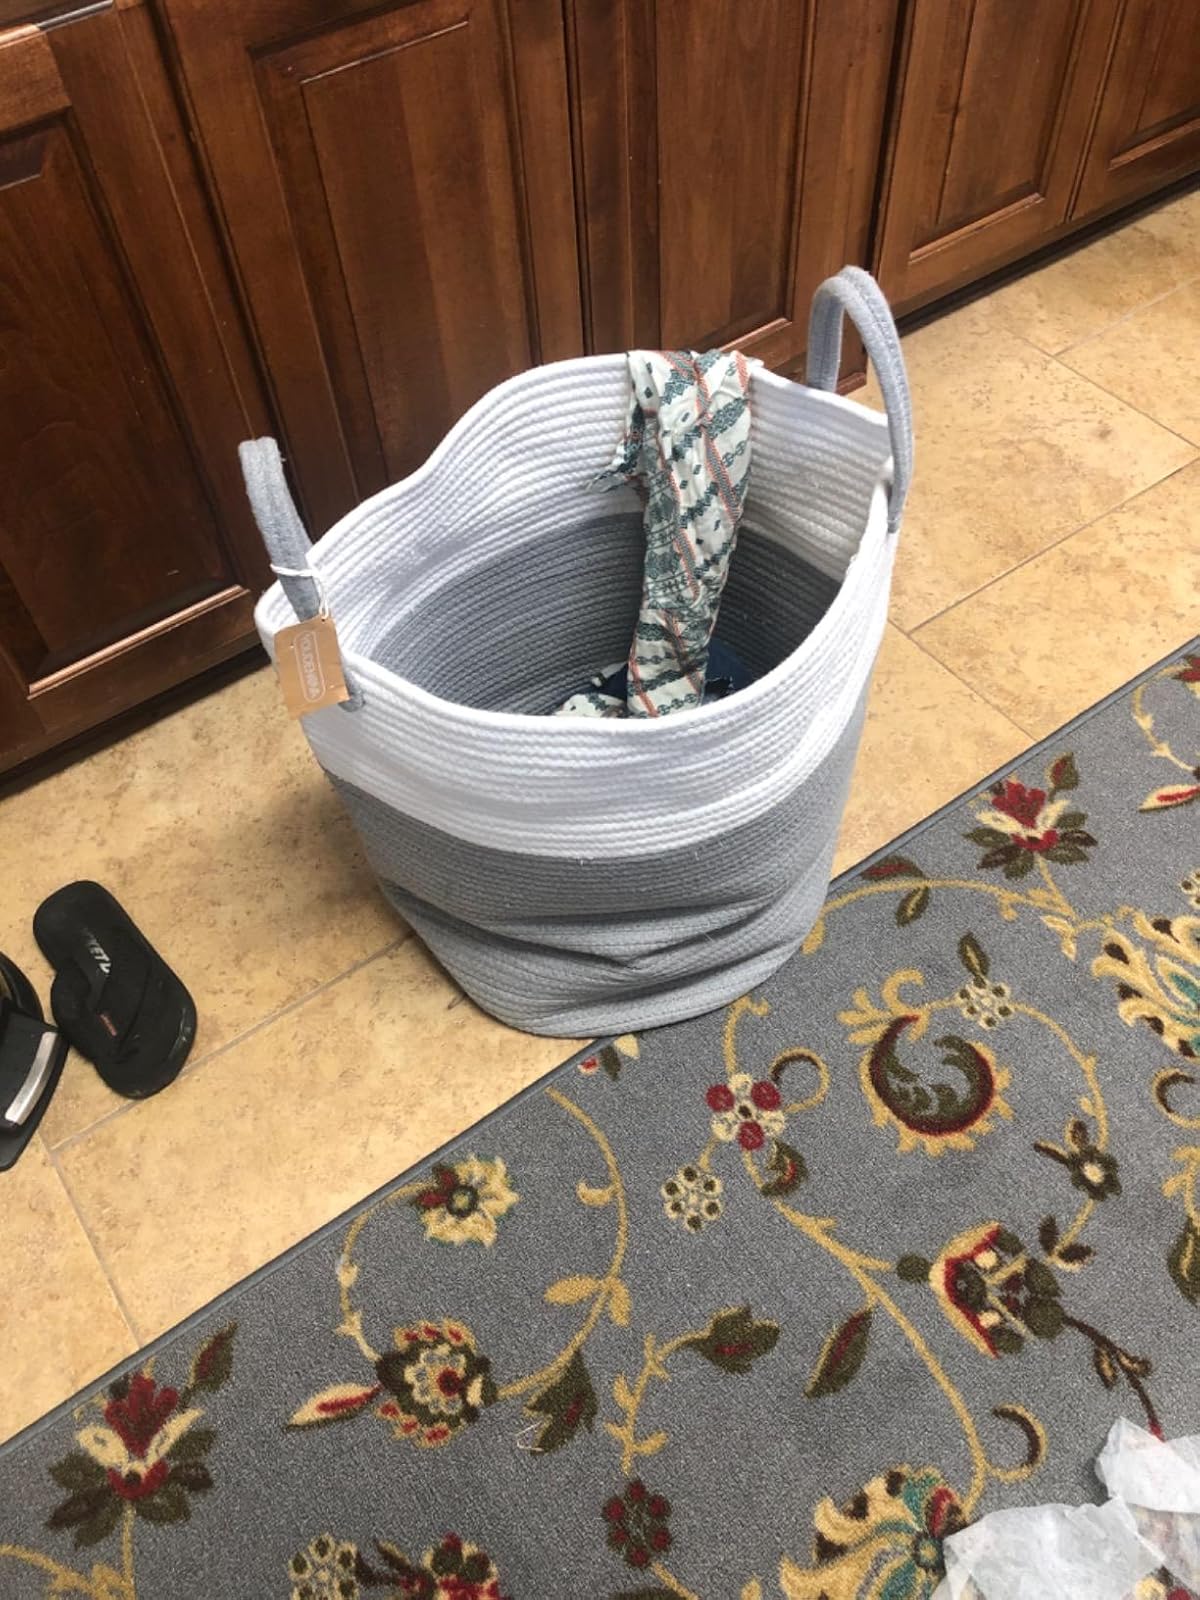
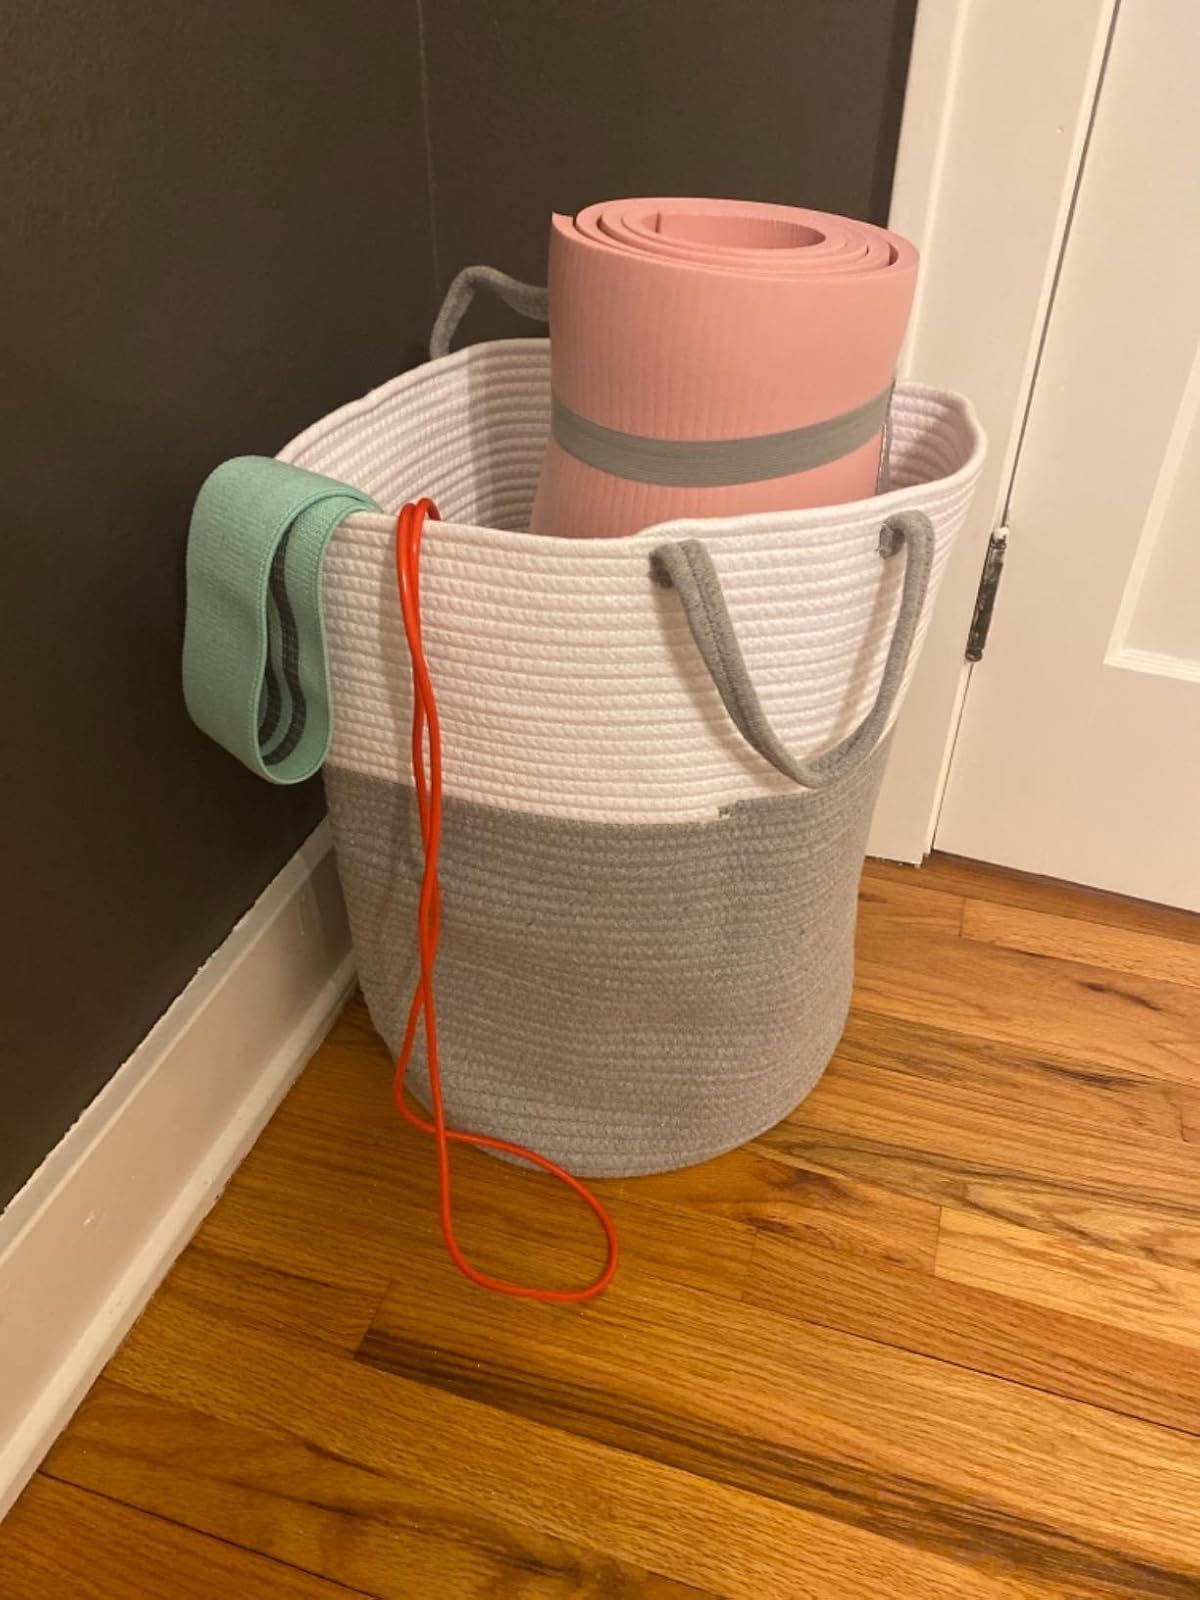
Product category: items_hamper
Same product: yes